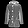
Label: Coat